Albert von Bezold

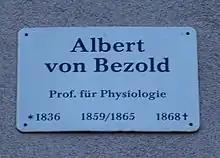
Plaque of Bezold in Jena

Bezold died at the age of 32 due to a mitral stenosis caused by rheumatic endocarditis.